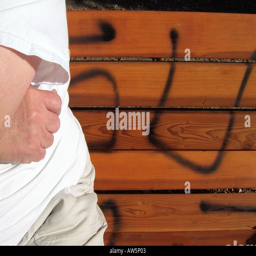
person sitting on a park bench with graffiti